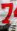
Number: 7